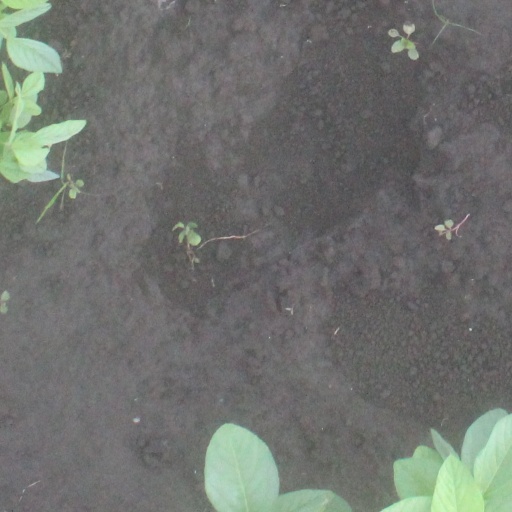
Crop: soybean